Feurs

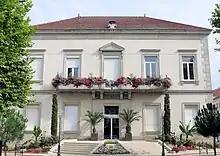
Feurs Hôtel de ville

Feurs and the town of Olching in Bavaria, Germany, have been twin towns since August 1963, when a delegation of 24 Foréziens, led by the mayor Félix Nigay, visited their German counterparts for the first time.